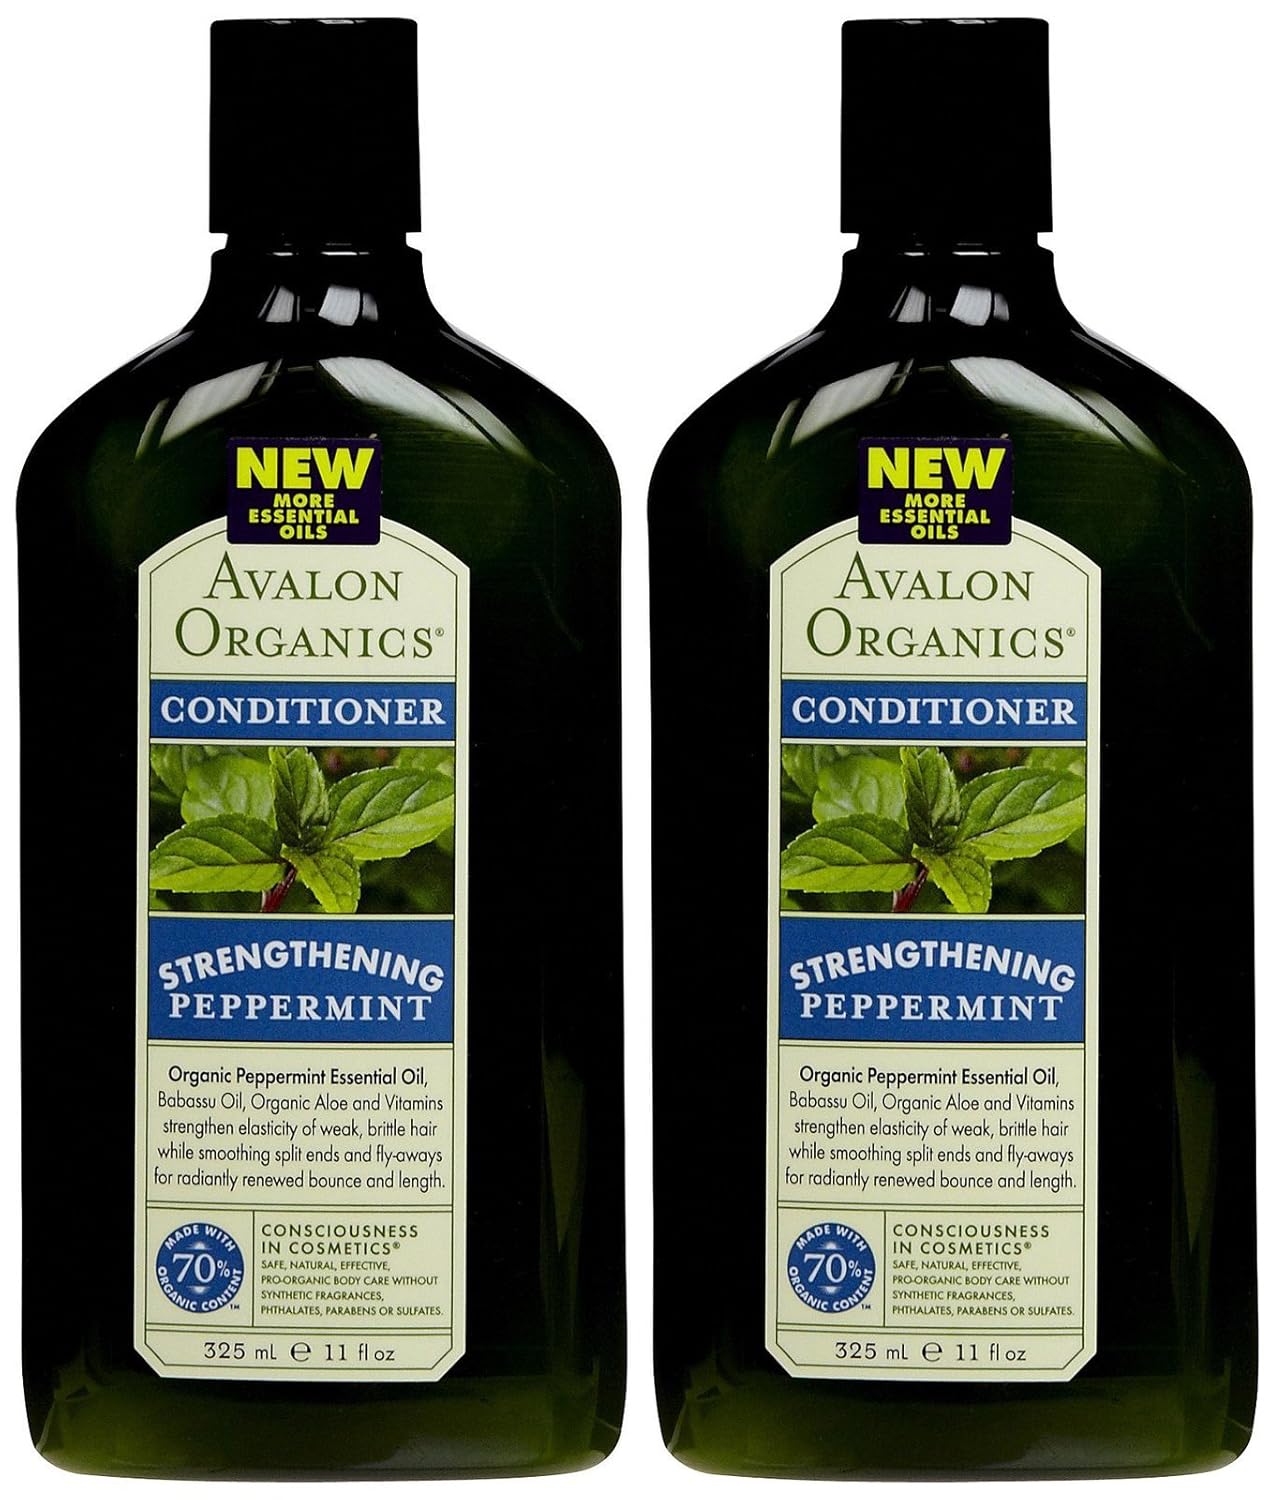
Avalon Organics Revitalizing Conditioner, Peppermint, 11 oz, 2 pk
Category: All Beauty
Avalon Organics Revitalizing Conditioner, Peppermint, 11 oz, 2 pk
Features: The package weight of the product is 1.6 Pound | Country of origin is United States